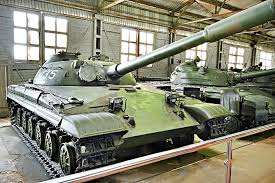
Label: T-62